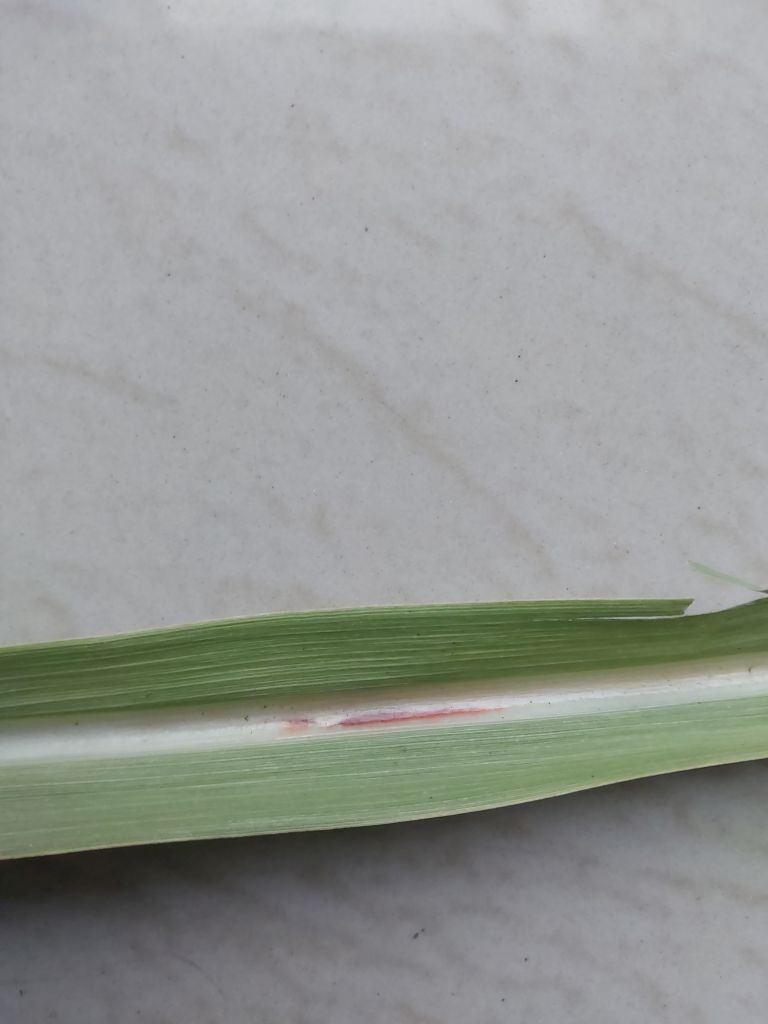
Label: Brown Spot